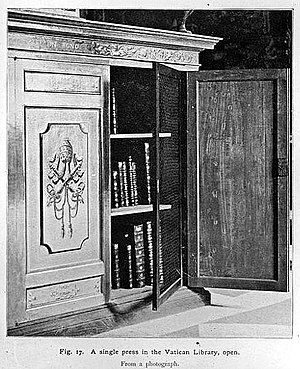
Vatikanbiblioteket
Bogskab fra